Derry/Londonderry name dispute

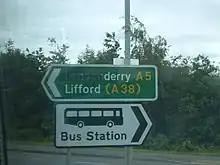
A defaced road sign at nearby Strabane, County Tyrone, in which the "London" in "Londonderry" has been daubed over with black paint

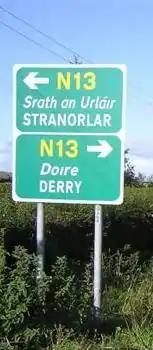
A sign near the N13 in County Donegal, Republic of Ireland, reads "Derry" in English (and "Doire" in Irish)

The names of the city and county of Derry or Londonderry in Northern Ireland are the subject of a naming dispute between Irish nationalists and unionists. Generally, although not always, nationalists favour using the name "Derry", and unionists "Londonderry". Legally, the city and county are called "Londonderry", while the local government district containing the city is called "Derry City and Strabane". The naming debate became particularly politicised at the outset of the Troubles, with the mention of either name acting as a shibboleth used to associate the speaker with one of Northern Ireland's two main communities. The district of Derry and Strabane was created in 2015, subsuming a district created in 1973 with the name "Londonderry", which changed to "Derry" in 1984.